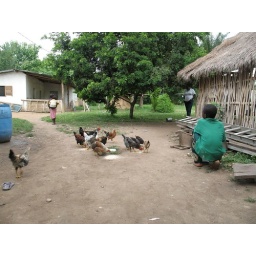
Charles calling the chickens to eat by hitting two stones together.